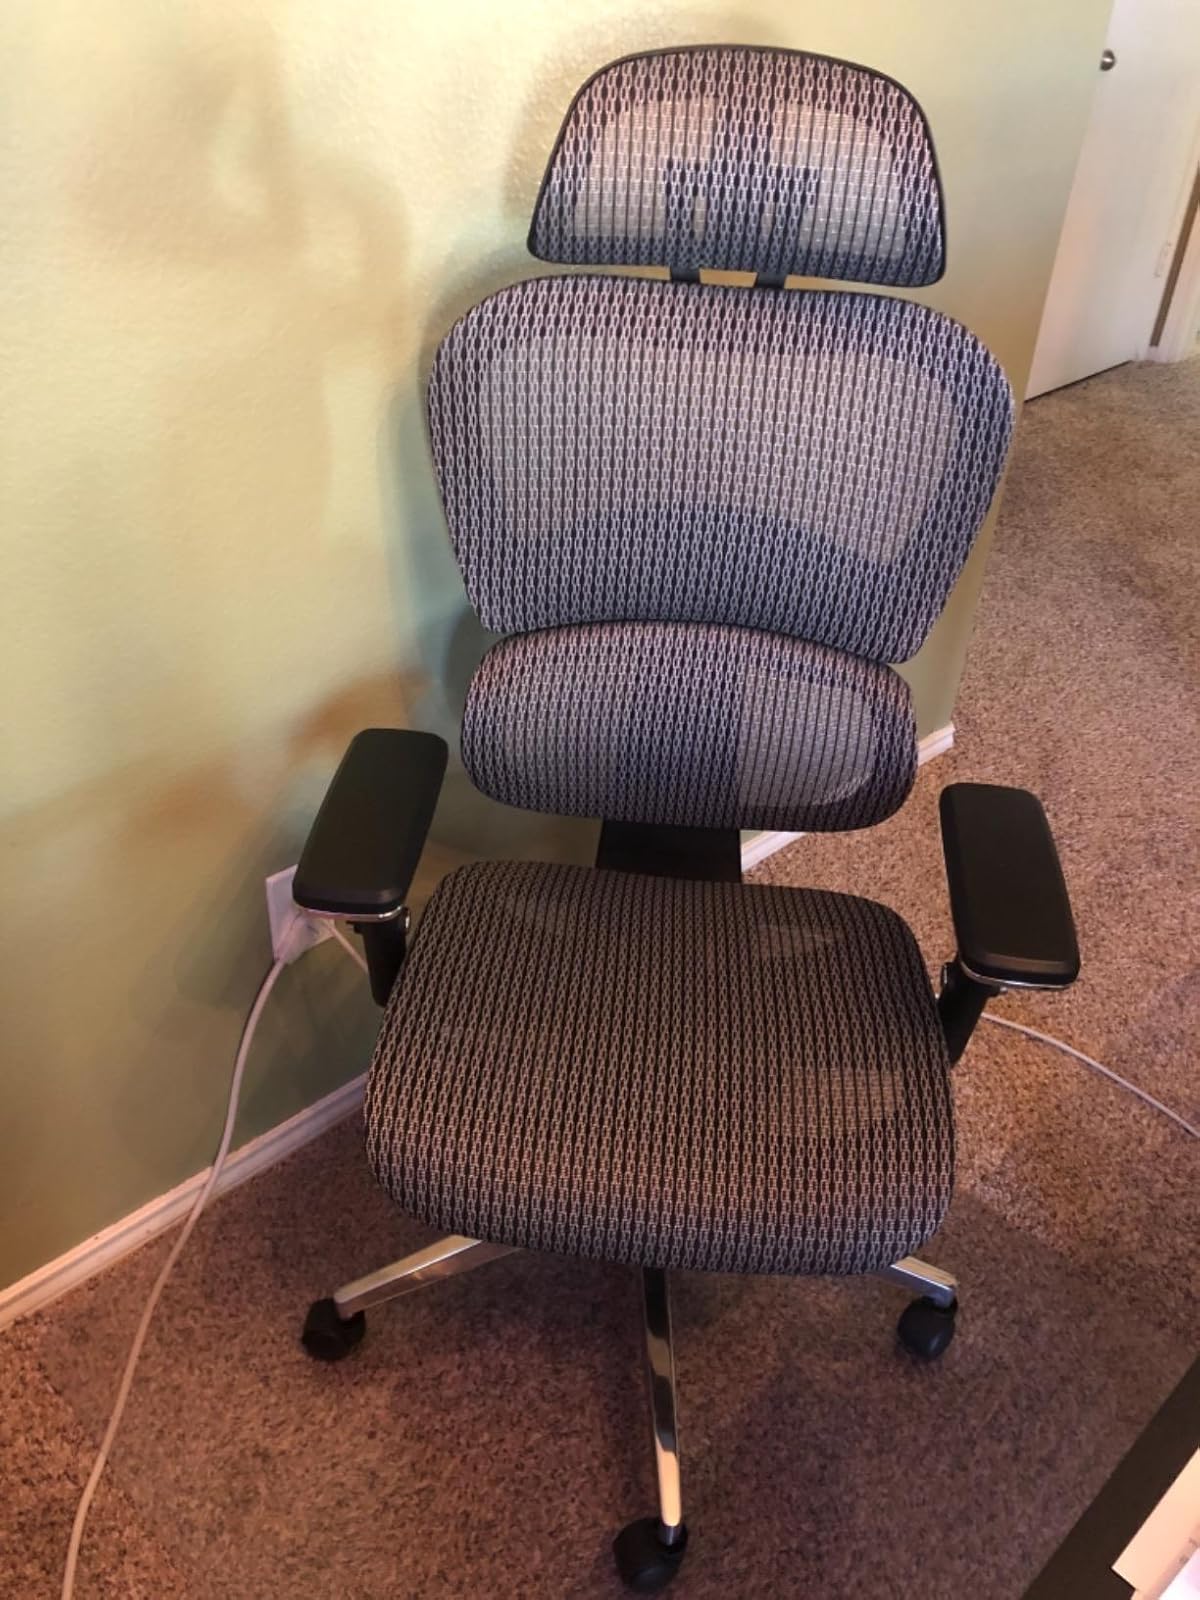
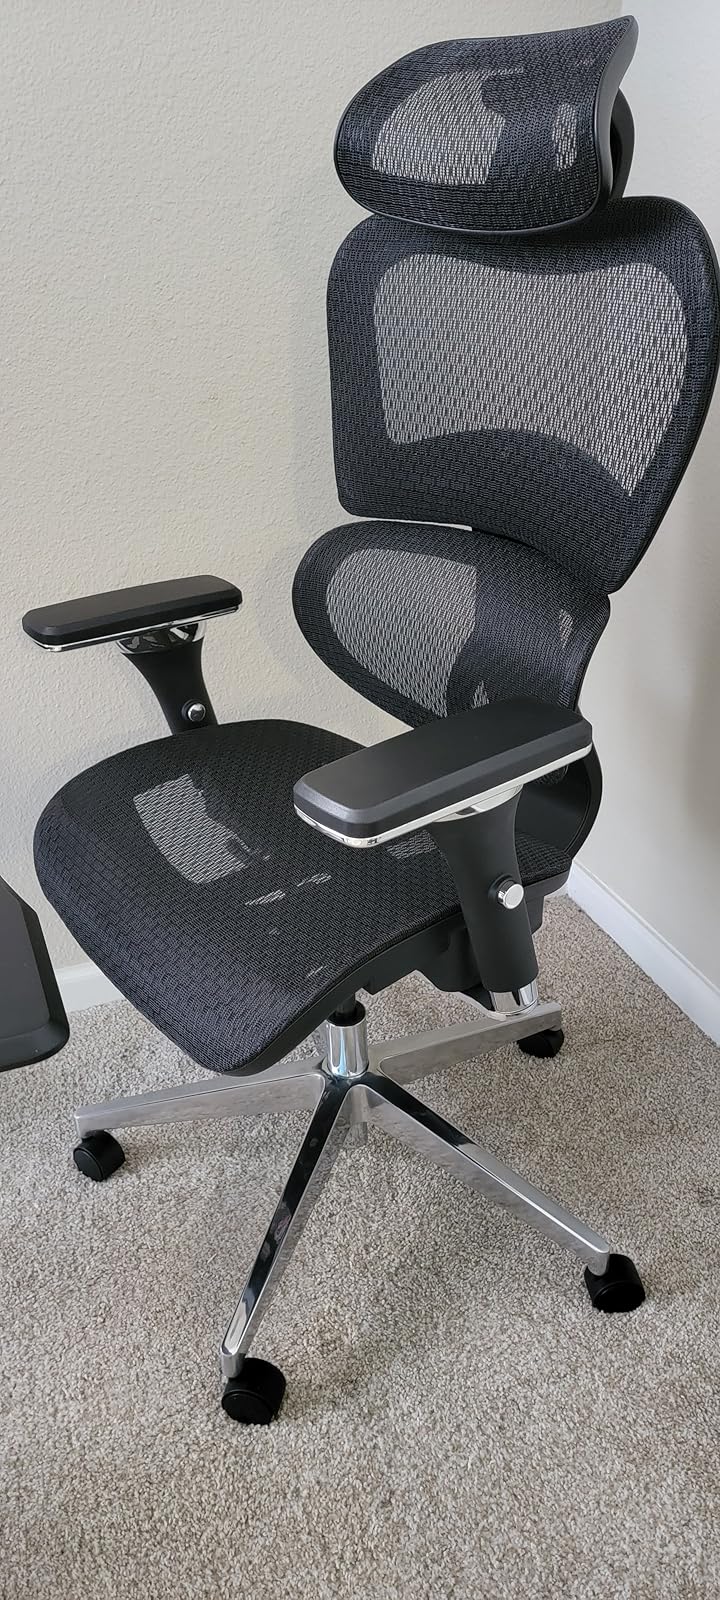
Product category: items_chair
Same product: no